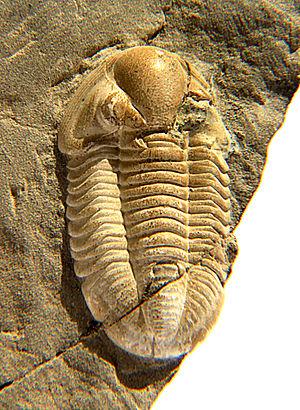
Cummingella est un genre éteint de trilobites proétides de la famille des Phillipsiidae qui a vécu au Carbonifère et au début du Permien de 345,3 à 295,0 Ma.
Les Proetidae forment une famille de trilobites, arthropodes marins aujourd’hui disparus. Ils sont rattachés à l'ordre des Proetida.